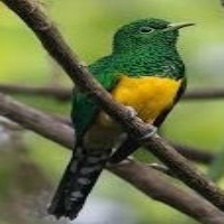
Species: AFRICAN EMERALD CUCKOO
Scientific name: CHRYSOCOCCYX CUPREUS